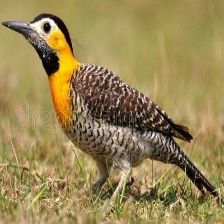
Species: CAMPO FLICKER
Scientific name: COLAPTES CAMPESTRIS